Ravensthorpe, West Yorkshire

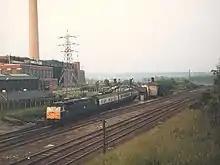
Ravensthorpe power station and railway station.

Despite its appearance, Ravensthorpe is not in fact a Norse name, but was coined in the 19th century by a local clergyman and historian to fit in with other Norse-named settlements in the area. It was formerly called Newtown and a large gasworks was built here in 1857. Ravensthorpe did not exist as a community until the middle of the 19th century when large numbers of houses were constructed alongside the new textile mills. The Church of St Saviour was built in 1864 but was replaced in 1901 by a large Gothic revival church (Grade II listed).